Omar Bolden

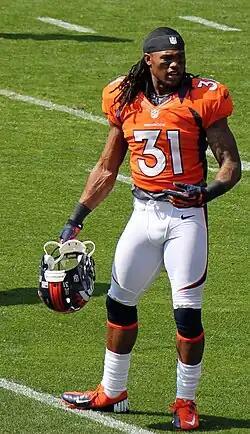
Bolden with the Denver Broncos in 2012

Omar Bolden (born December 20, 1988) is an American former professional football safety who played in the National Football League (NFL). He played college football for the Arizona State Sun Devils and was selected by the Denver Broncos in the fourth round of the 2012 NFL draft.